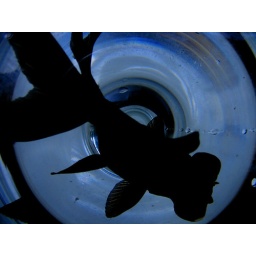
fish in a brandy glass